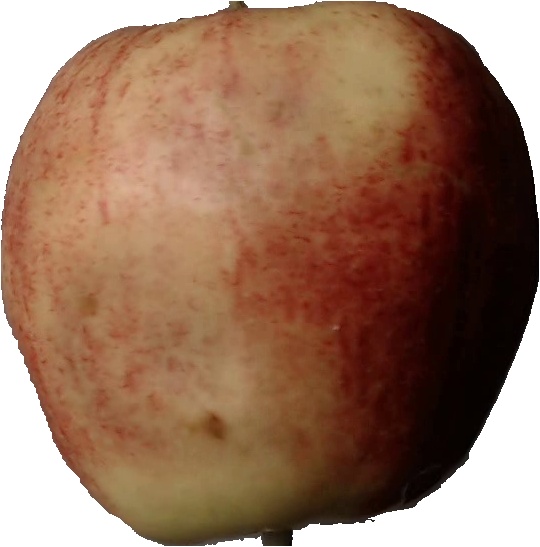
Label: apple_red_3